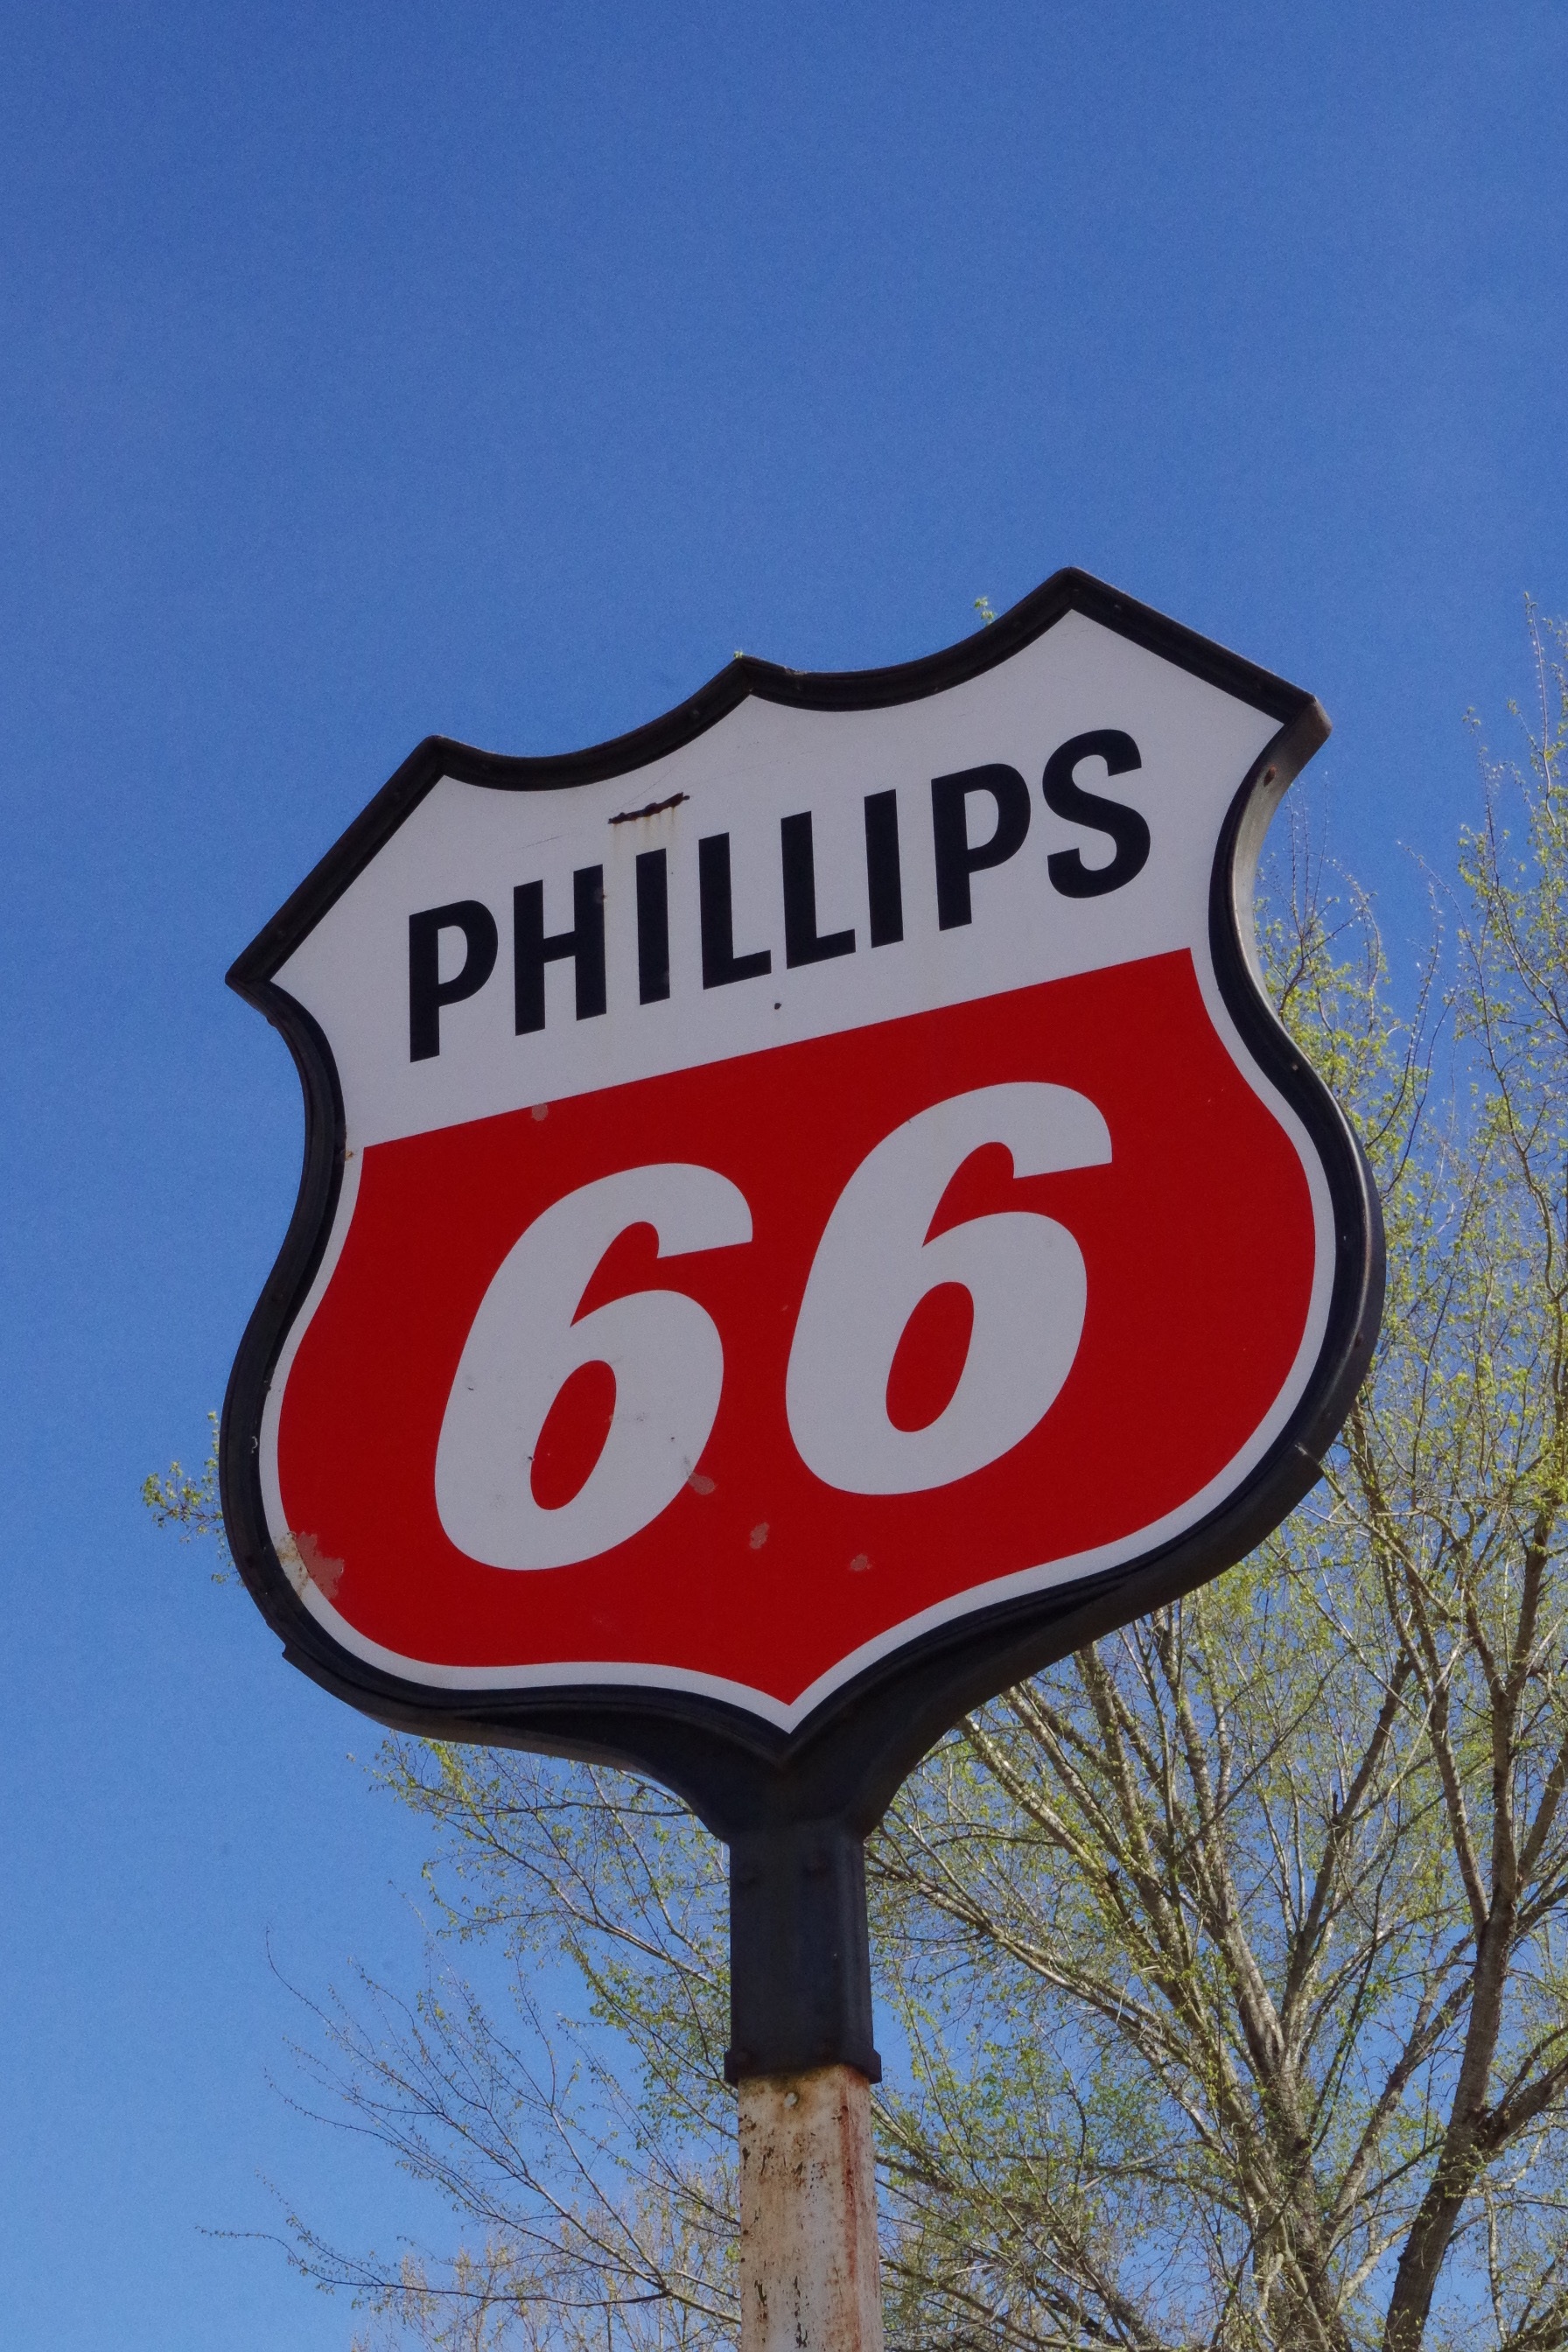
old, advertising, sign, rust, abandoned, street sign, signage, pump, stop sign, gas, phillips, 66, traffic sign, phillips 66